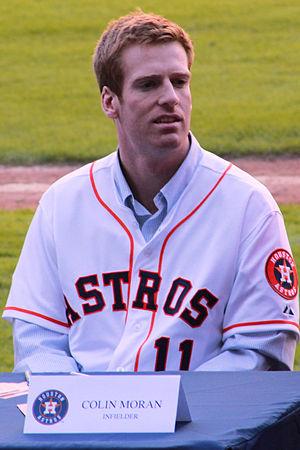
Colin Richard Moran est un joueur de troisième but des Pirates de Pittsburgh de la Ligue majeure de baseball.